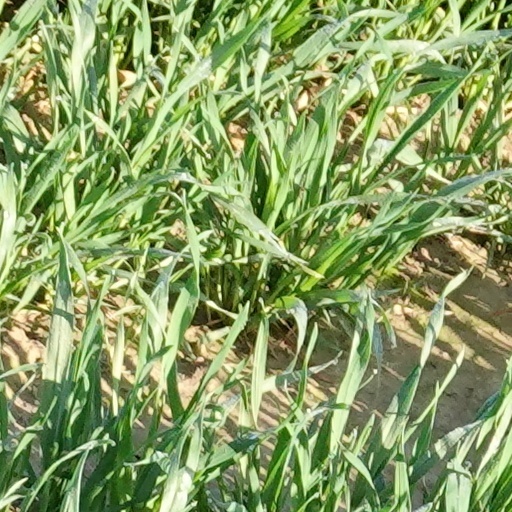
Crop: wheat